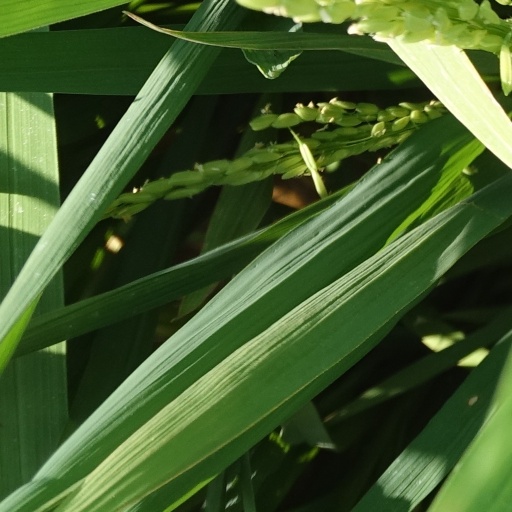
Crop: rice